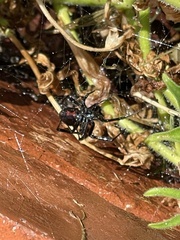
Species: Lactrodectus_hesperus